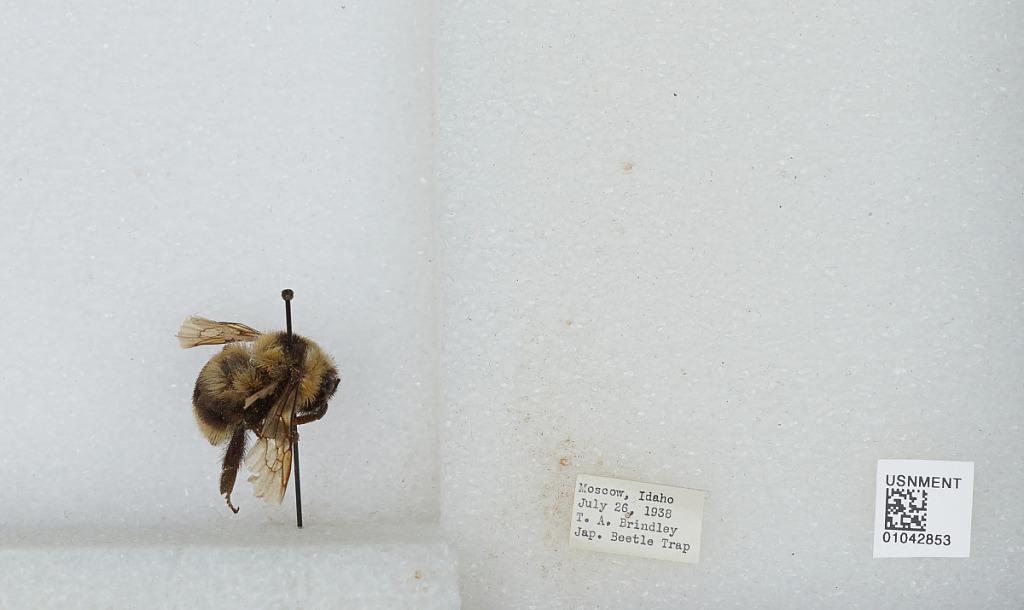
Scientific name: Bombus sp.
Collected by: T. Brindley
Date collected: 1938-7-26
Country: United States
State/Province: Idaho
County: Latah
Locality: Moscow
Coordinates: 46.73, -117